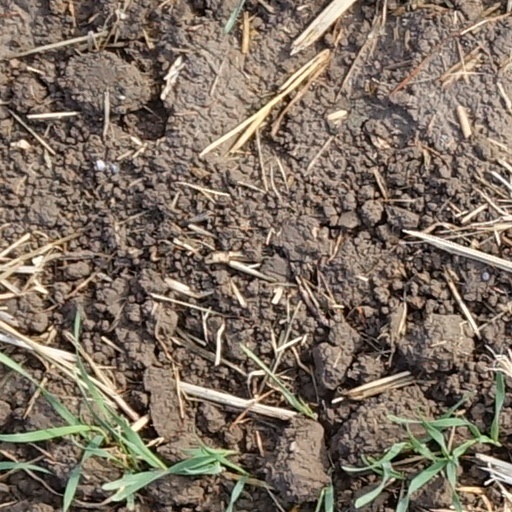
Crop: wheat